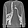
Label: Pullover